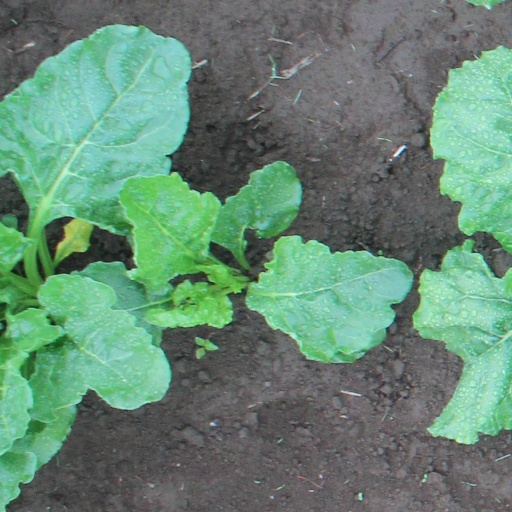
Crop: sugar beet